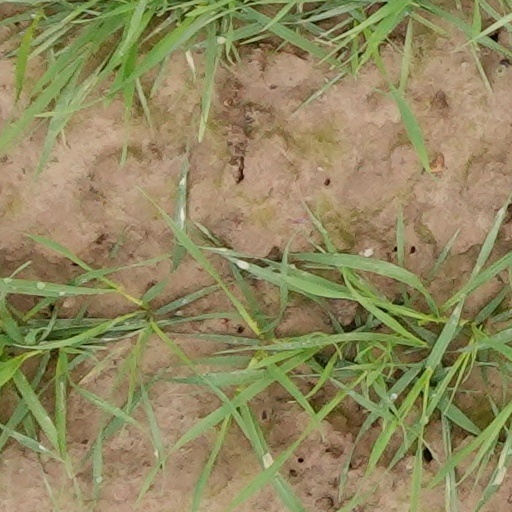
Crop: wheat